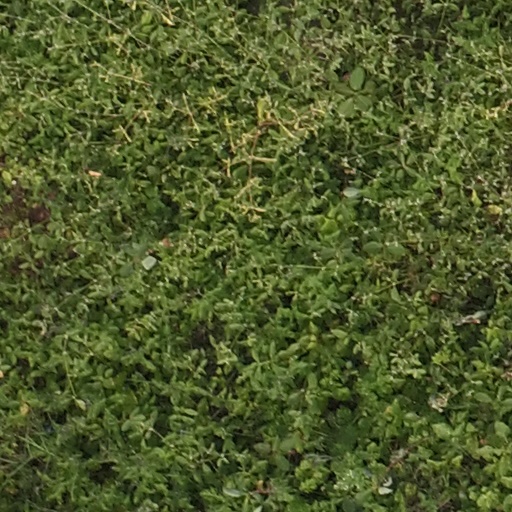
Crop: maize; corn